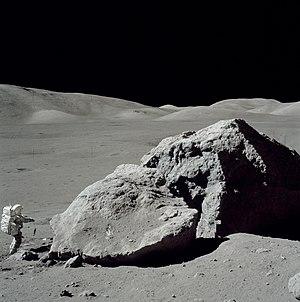
Les Goodwill Moon Rocks sont un ensemble de roches lunaires ramenées par l'équipage de la mission Apollo 17 en 1972 et distribuées aux différents pays du monde.
L’exploration de la Lune commence avec le lancement des premiers programmes spatiaux dans les années 1950. Les programmes soviétique Luna et américain Ranger inaugurent une série de missions d'exploration au moyen de sondes spatiales dont l'objectif principal est de cartographier et d'identifier les principales caractéristiques de l'environnement lunaire. Cette phase culmine avec le premier pas de l'homme sur la Lune par l'Américain Neil Armstrong le 21 juillet 1969, dans le cadre de la mission Apollo 11. Les données recueillies confirment l'image qui s'était progressivement dessinée au XXᵉ siècle d'un monde froid et mort.
La géologie planétaire, également appelée exogéologie ou astrogéologie, est une branche de la planétologie qui emprunte les outils et les raisonnements des géosciences pour les appliquer aux autres corps solides du Système solaire afin de connaître et de comprendre leur structure, leur composition et leur histoire géologique.
La Lune, ou Terre I, est un objet céleste qui orbite autour de la planète Terre et le seul satellite naturel permanent de la Terre. C'est le cinquième plus grand satellite naturel du Système solaire et le plus grand des satellites planétaires par rapport à la taille de la planète autour de laquelle elle orbite. La Lune est, après le satellite de Jupiter Io, le deuxième satellite le plus dense du Système solaire parmi ceux dont la densité est connue.